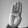
ASL letter: B